Typhoon Ruby (1988)

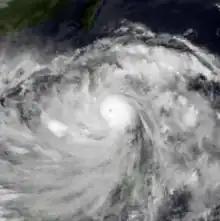
Typhoon Ruby at peak intensity on October 24

Typhoon Ruby, known in the Philippines as Typhoon Unsang, was the strongest typhoon to strike the Philippines in 18 years. The tenth typhoon of the 1988 Pacific typhoon season, Ruby formed from an area of low pressure situated east of the Philippines on October 20. The storm steadily intensified as it moved west, and then west-northwest. After developing an eye, Ruby attained typhoon intensity on October 23 and began to strengthen at a brisker clip. Ruby reached maximum intensity later that day, before moving ashore along the central portion of Luzon early on October 24. The storm steadily weakened over land and this trend only continued after Ruby entered the South China Sea. On October 27, Ruby made a second landfall as a tropical storm on Hainan Island before dissipating the next day.